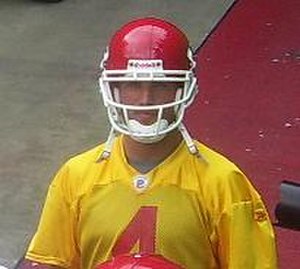
Tyler Thigpen
Tyler Thigpen.JPG
Tyler Beckham Thigpen er en amerikansk footballspiller, der spiller i NFL som quarterback for Cleveland Browns. Han har tidligere spillet for Kansas City Chiefs, Miami Dolphins og Buffalo Bills.